Euphrates Syrian Pillar Figurines

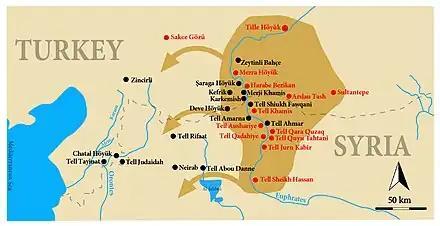

EU_HSHR's figurines are attested only west of the Euphrates and in particular, the Euphrates band seems to be the main productive centre. From this area several specimens have been collected at Karkemish, Tell Ahmar, Tell Amarna, Deve Höyük, Tell Shiukh Fawqani, Saraga Höyük, and Zeytinli Bahçe Höyük. This production has been linked only to those sites with a strong Neo-Assyrian presence as a result of prolonged control of some urban-sized centres on the Euphrates. Indeed, these figurines do not appear in other nearby sites where the Neo-Assyrian invasion caused a socio-economic impoverishment. These are sites such as Tell Sheikh Hassan, Tell Qara Quzaq, Tell Qara Quyu Tahtani, and Tell Khamis. Outside the Euphrates’ catchment area, sporadic finds are spread towards West in sites like Zincirli Höyük, Tell Judaidah, Chatal Höyük, Tell Tayinat, Tell Abu Danne, and likely in Tell Rifaat and Neirab.